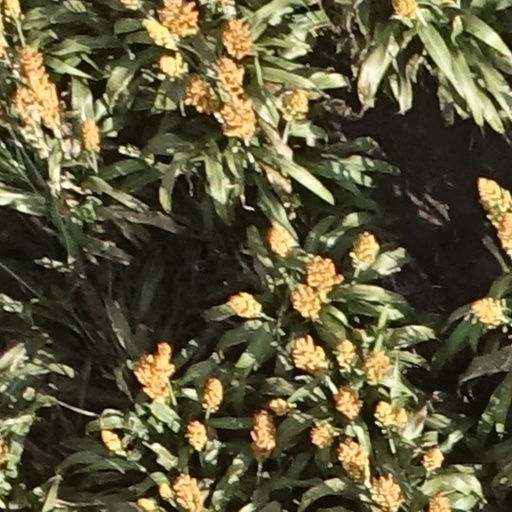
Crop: sorghum